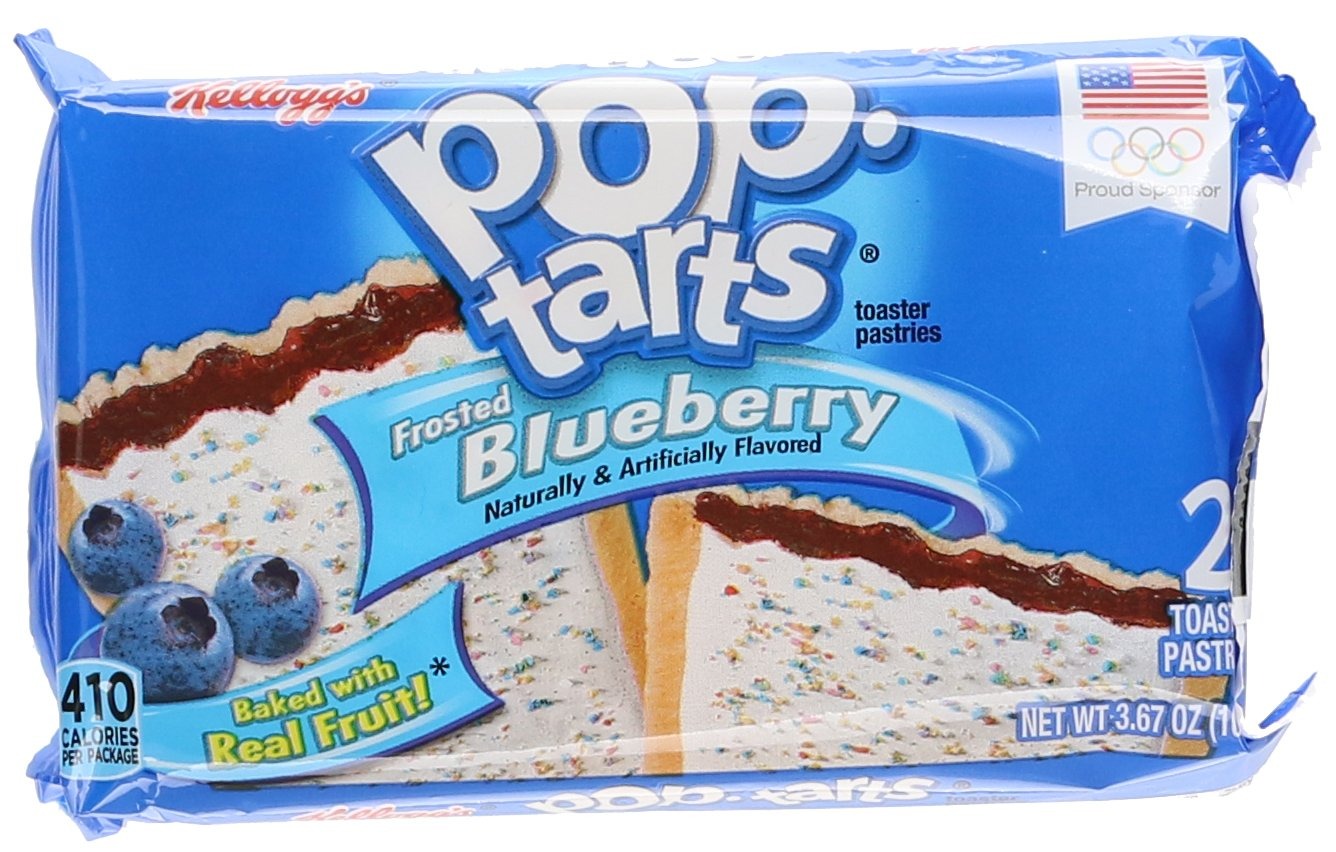
Item Name: Kellogg's Pop Tart, Blueberry, 2-ct
Bullet Point 1: Allergen Information: Soy
Bullet Point 2: Ingredients: Enriched Flour (Wheat Flour, Niacin, Reduced Iron, Vitamin B1 [Thiamin Mononitrate], Vitamin B2 [Riboflavin], Folic Acid), Corn Syrup, High Fructose Corn Syrup, Dextrose, Soybean And Palm Oil (With Tbhq For Freshness), Sugar, Bleached Wheat Flour, Contains Two Percent Or Less Of Wheat Starch, Salt, Dried Blueberries, Dried Grapes, Dried Apples, Leavening (Baking Soda, Sodium Acid Pyrophosphate, Monocalcium Phosphate), Citric Acid, Modified Wheat Starch, Gelatin, Yellow Corn Flour, Palm Oil, Xanthan Gum, Soy Lecithin, Caramel Color, Cornstarch, Turmeric Extract Color, Red 40, Natural And Artificial Flavors, Blue 2, Blue 1, Color Added.
Value: 2.0
Unit: Count

Price: 1.22